Articulated bus

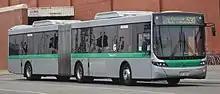
Volgren Optimus bodied Volvo B8RLEA of Transperth, Perth, Western Australia, Australia, November 2018

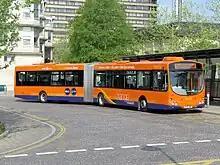
An articulated Wright Eclipse Fusion, bending as it drives round a corner at the University of Bath, England, May 2008

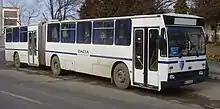
DAC 117UD articulated bus in Uzinelor, Romania, June 2008

An articulated bus, also referred to as a slinky bus, bendy bus, tandem bus, vestibule bus, stretch bus, or an accordion bus, is an articulated vehicle, typically a motor bus or trolleybus, used in public transportation. It is usually a single-decker, and comprises two or more rigid sections linked by a pivoting joint (articulation) enclosed by protective bellows inside and outside and a cover plate on the floor. This allows a longer legal length than rigid-bodied buses, and hence a higher passenger capacity (94–120), while still allowing the bus to maneuver adequately.